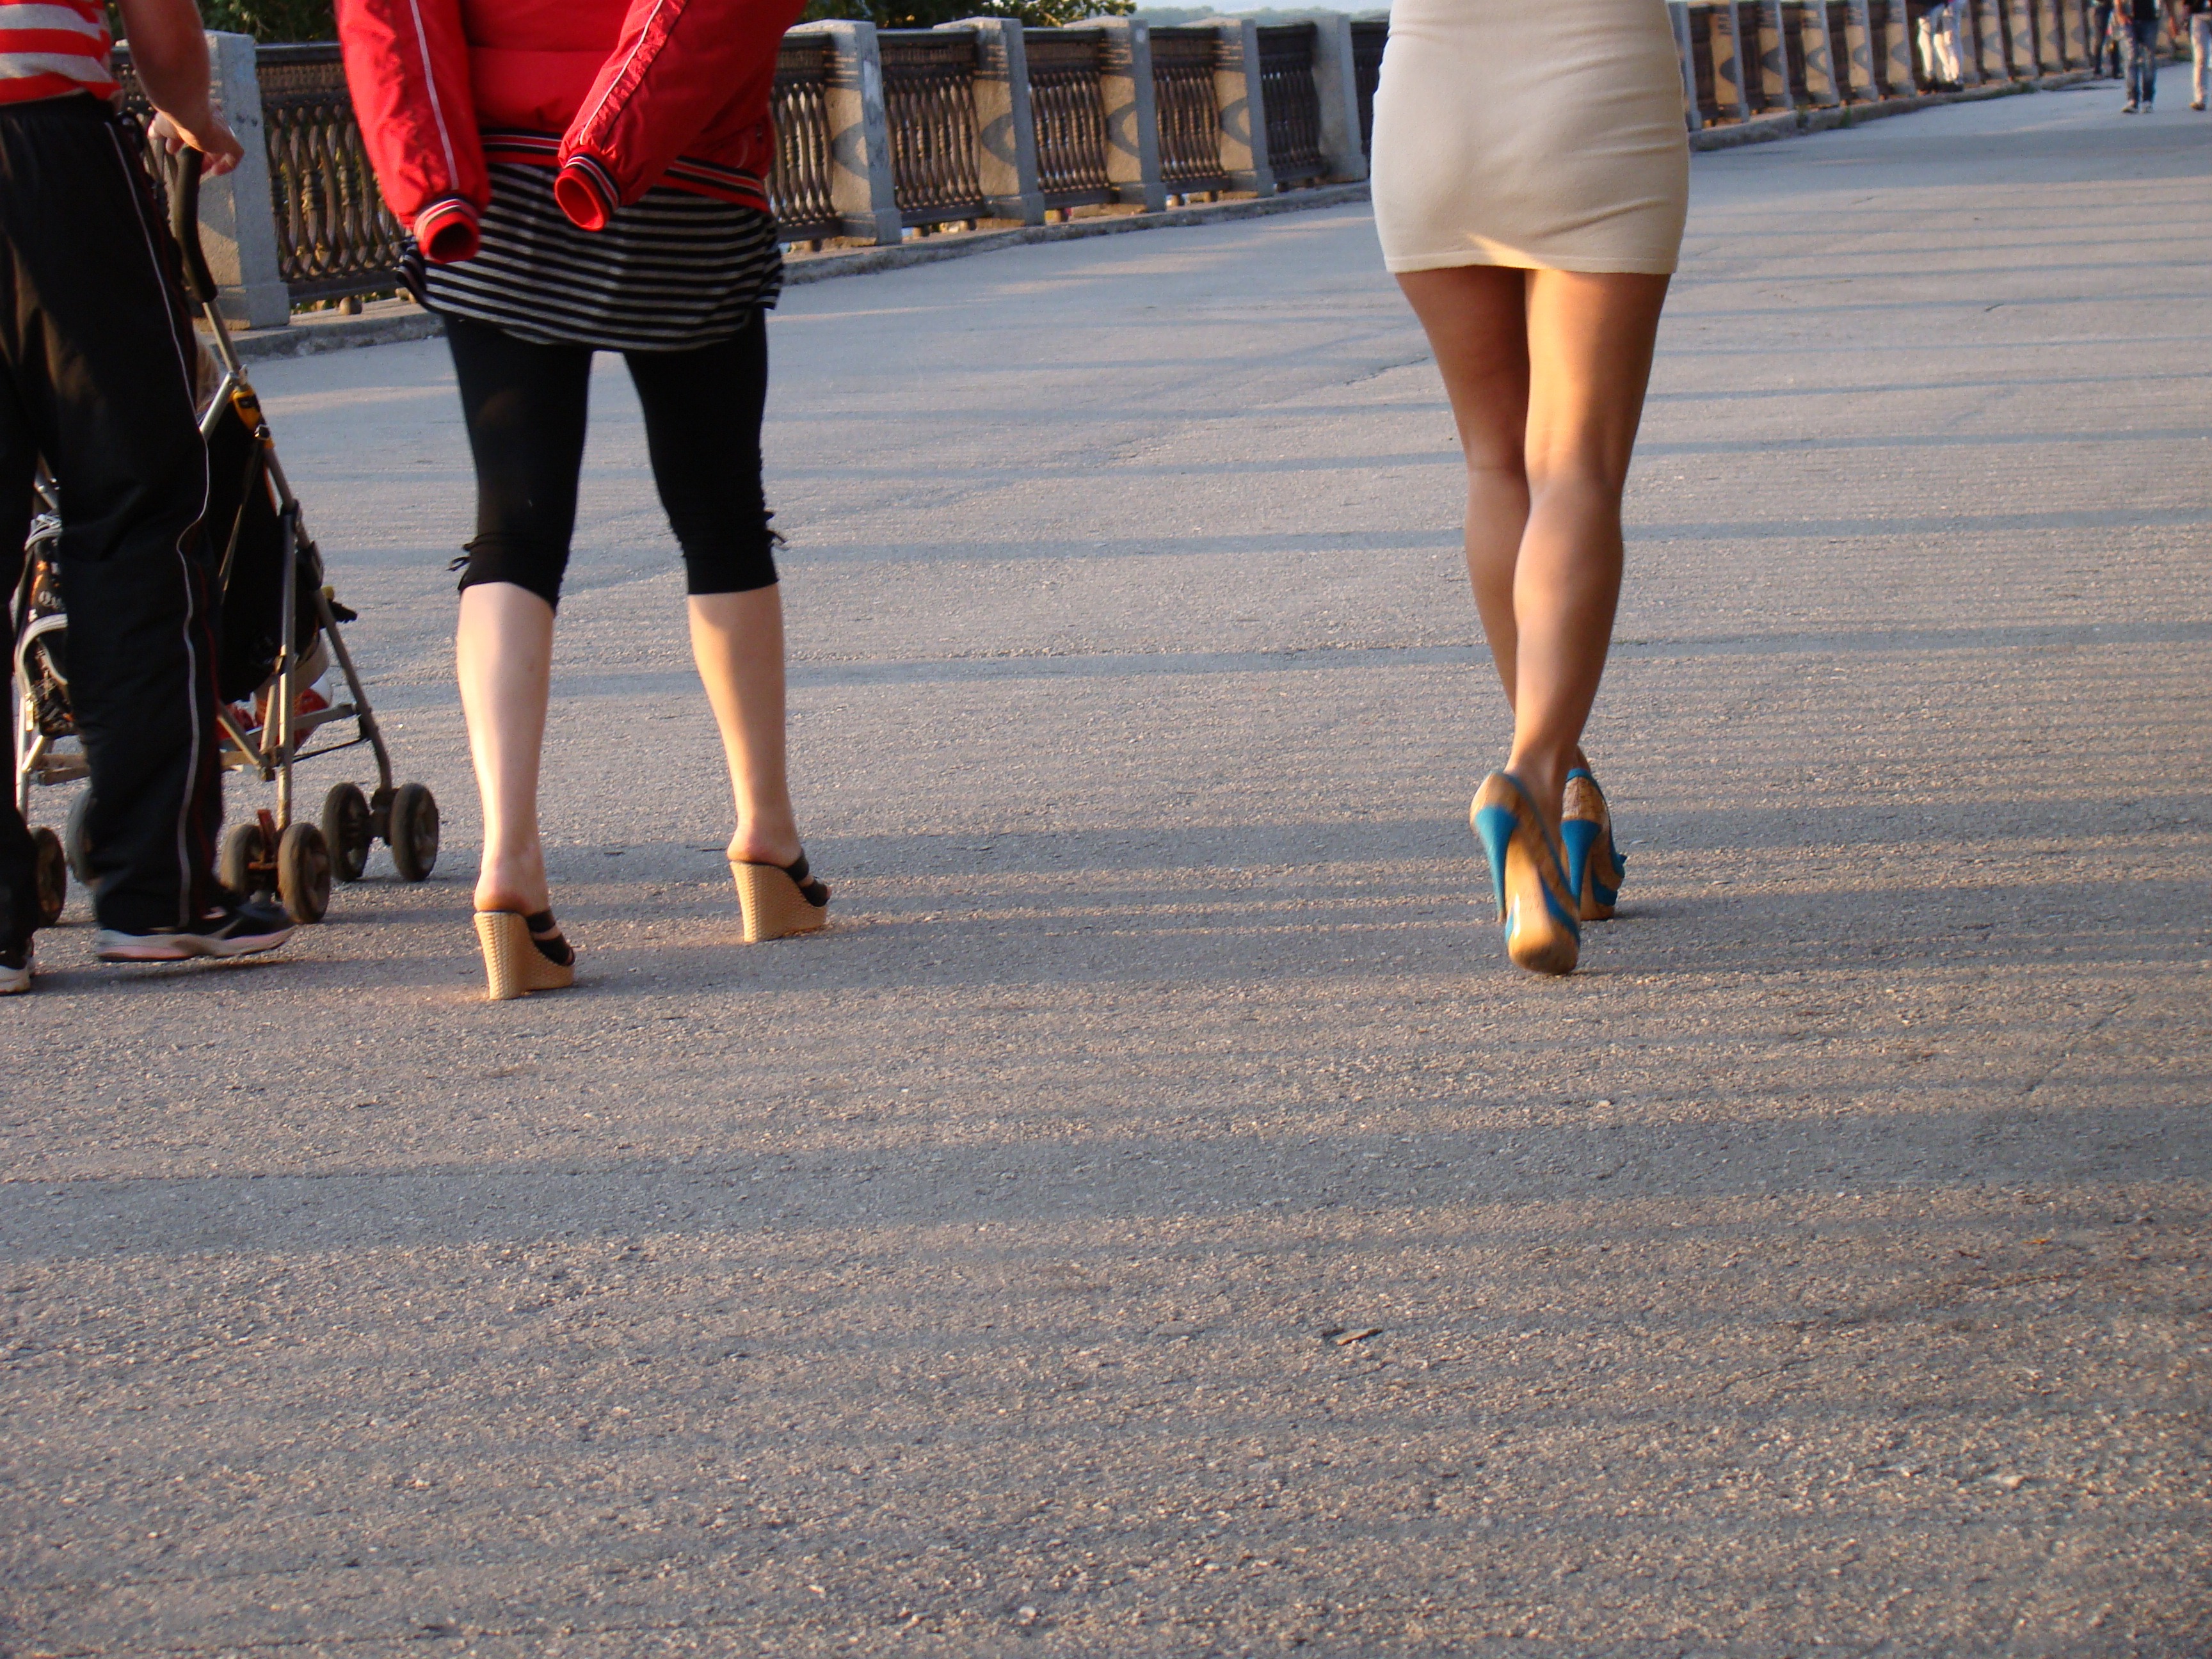
walking, shoe, woman, road, bridge, street, leg, spring, color, fashion, clothing, shoes, dress, infrastructure, legs, footwear, heels, details, quay, women's